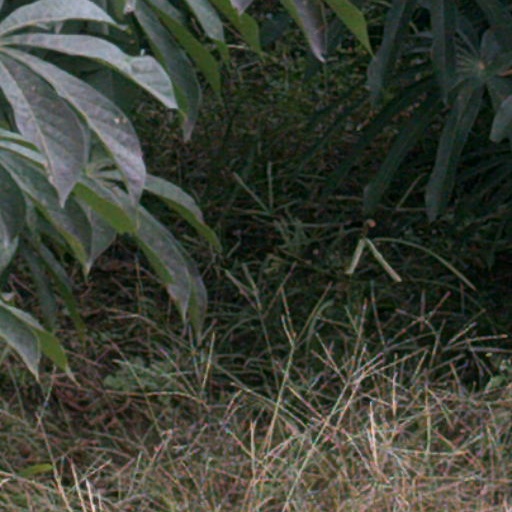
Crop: cassava